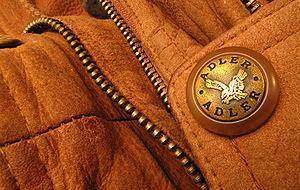
Le suède ou daim est un type de cuir avec une finition plus douce.